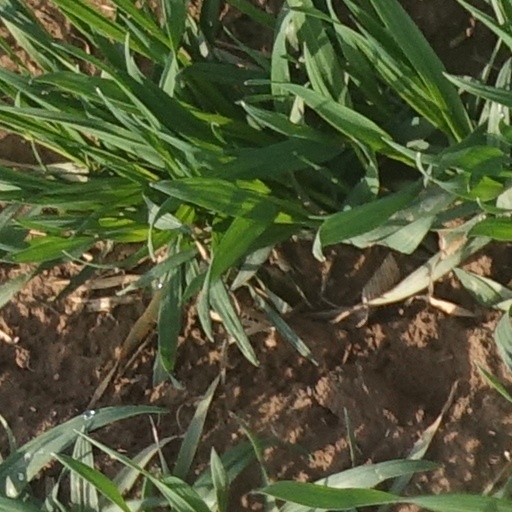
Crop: wheat